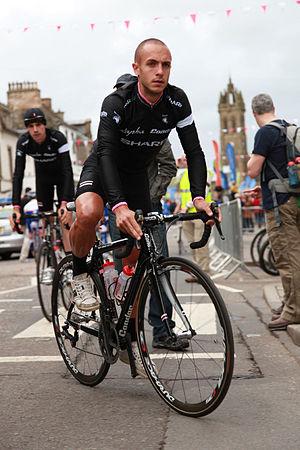
Jonathan Tiernan-Locke est un cycliste britannique, né le 26 décembre 1984 à Plymouth, professionnel entre 2009 et 2014. En raison d'anomalies sur son passeport sanguin dues à la prise d'EPO, il est suspendu en 2014 et son contrat avec l'équipe Sky est rompu. Après un bref retour en 2016, il arrête définitivement sa carrière en février 2017.